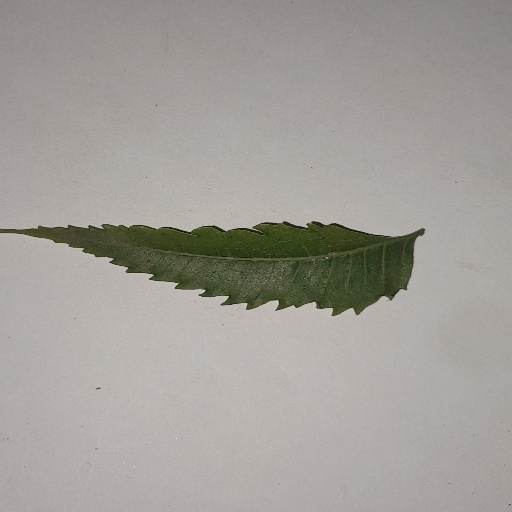
Species: Neem
Leaf condition: Yellow Leaf